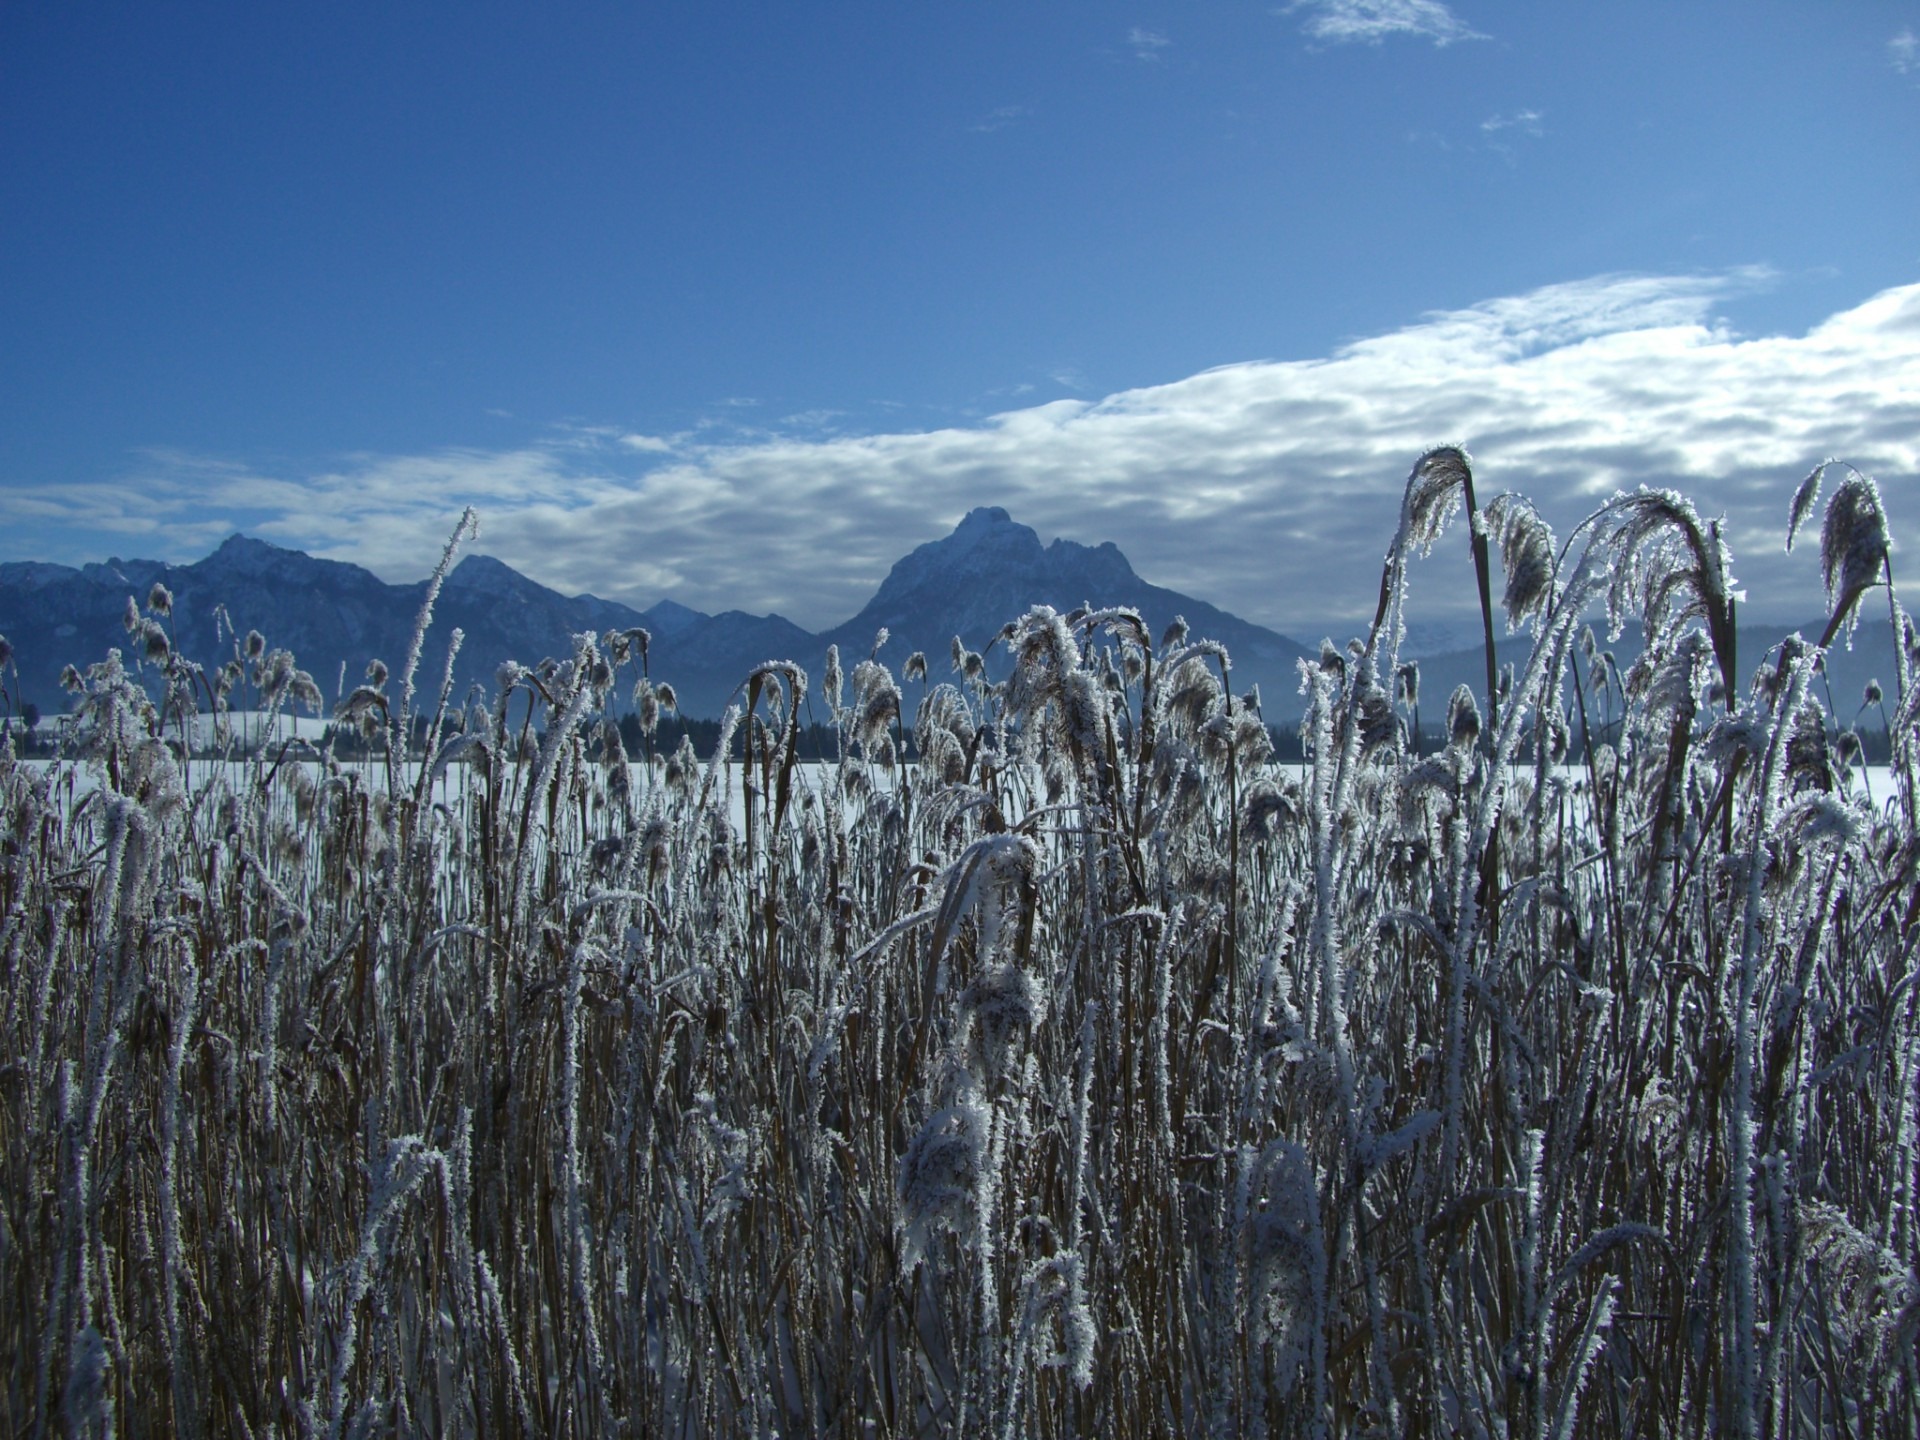
landscape, nature, wilderness, mountain, snow, winter, cloud, sky, white, lake, frost, mountain range, panorama, reed, ripe, ice, weather, alpine, blue, season, ridge, summit, sunny, alps, plateau, ecosystem, tundra, landform, ostallg u, geographical feature, mountainous landforms, allgau